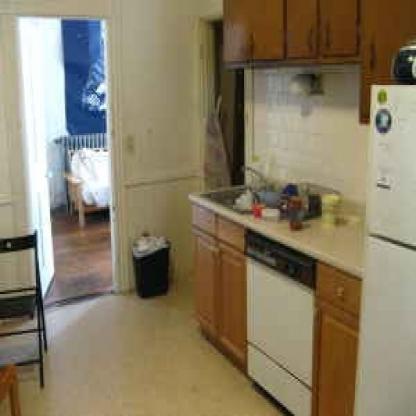
Scene: Indoor